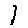
Label: 1